Grimod de La Reynière

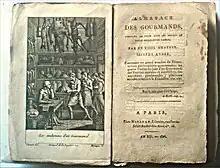
First page of "Almanach des Gourmands" by Grimod de La Reynière, 2nd year

As the first public critic of cooking, the first reviewer of the ambitious restaurants that cropped up in Paris in the later eighteenth century and flowered under the Napoleonic regime, his name is a by-word on a par with Brillat-Savarin and an equally rich source of quotations in French gastronomic literature through the eight volumes of his annual "L'Almanach des gourmands", which he edited and published from 1803 to 1812. "Gourmand" still retained its sense of "gluttony", one of the Seven Deadly Sins, and Grimod's choice of the word, when ""friand"" more usually connoted a connoisseur of fine food and wine, was a conscious one and wholly in character; "gourmand" and "gourmet" first achieved their pleasant modern connotations in Grimod's "Almanachs", which, among other innovations, were the first restaurant guides. The success of the "Almanachs" encouraged Grimod and his publishers to bring out the monthly "Journal des Gourmandes et des Belles", which appeared for the first time in January 1806.